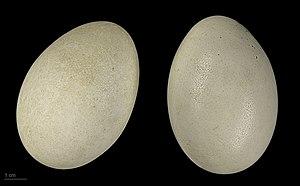
Le Tadorne à tête grise ou Tadorne du Cap est une espèce d'oiseaux appartenant à la famille des anatidés.